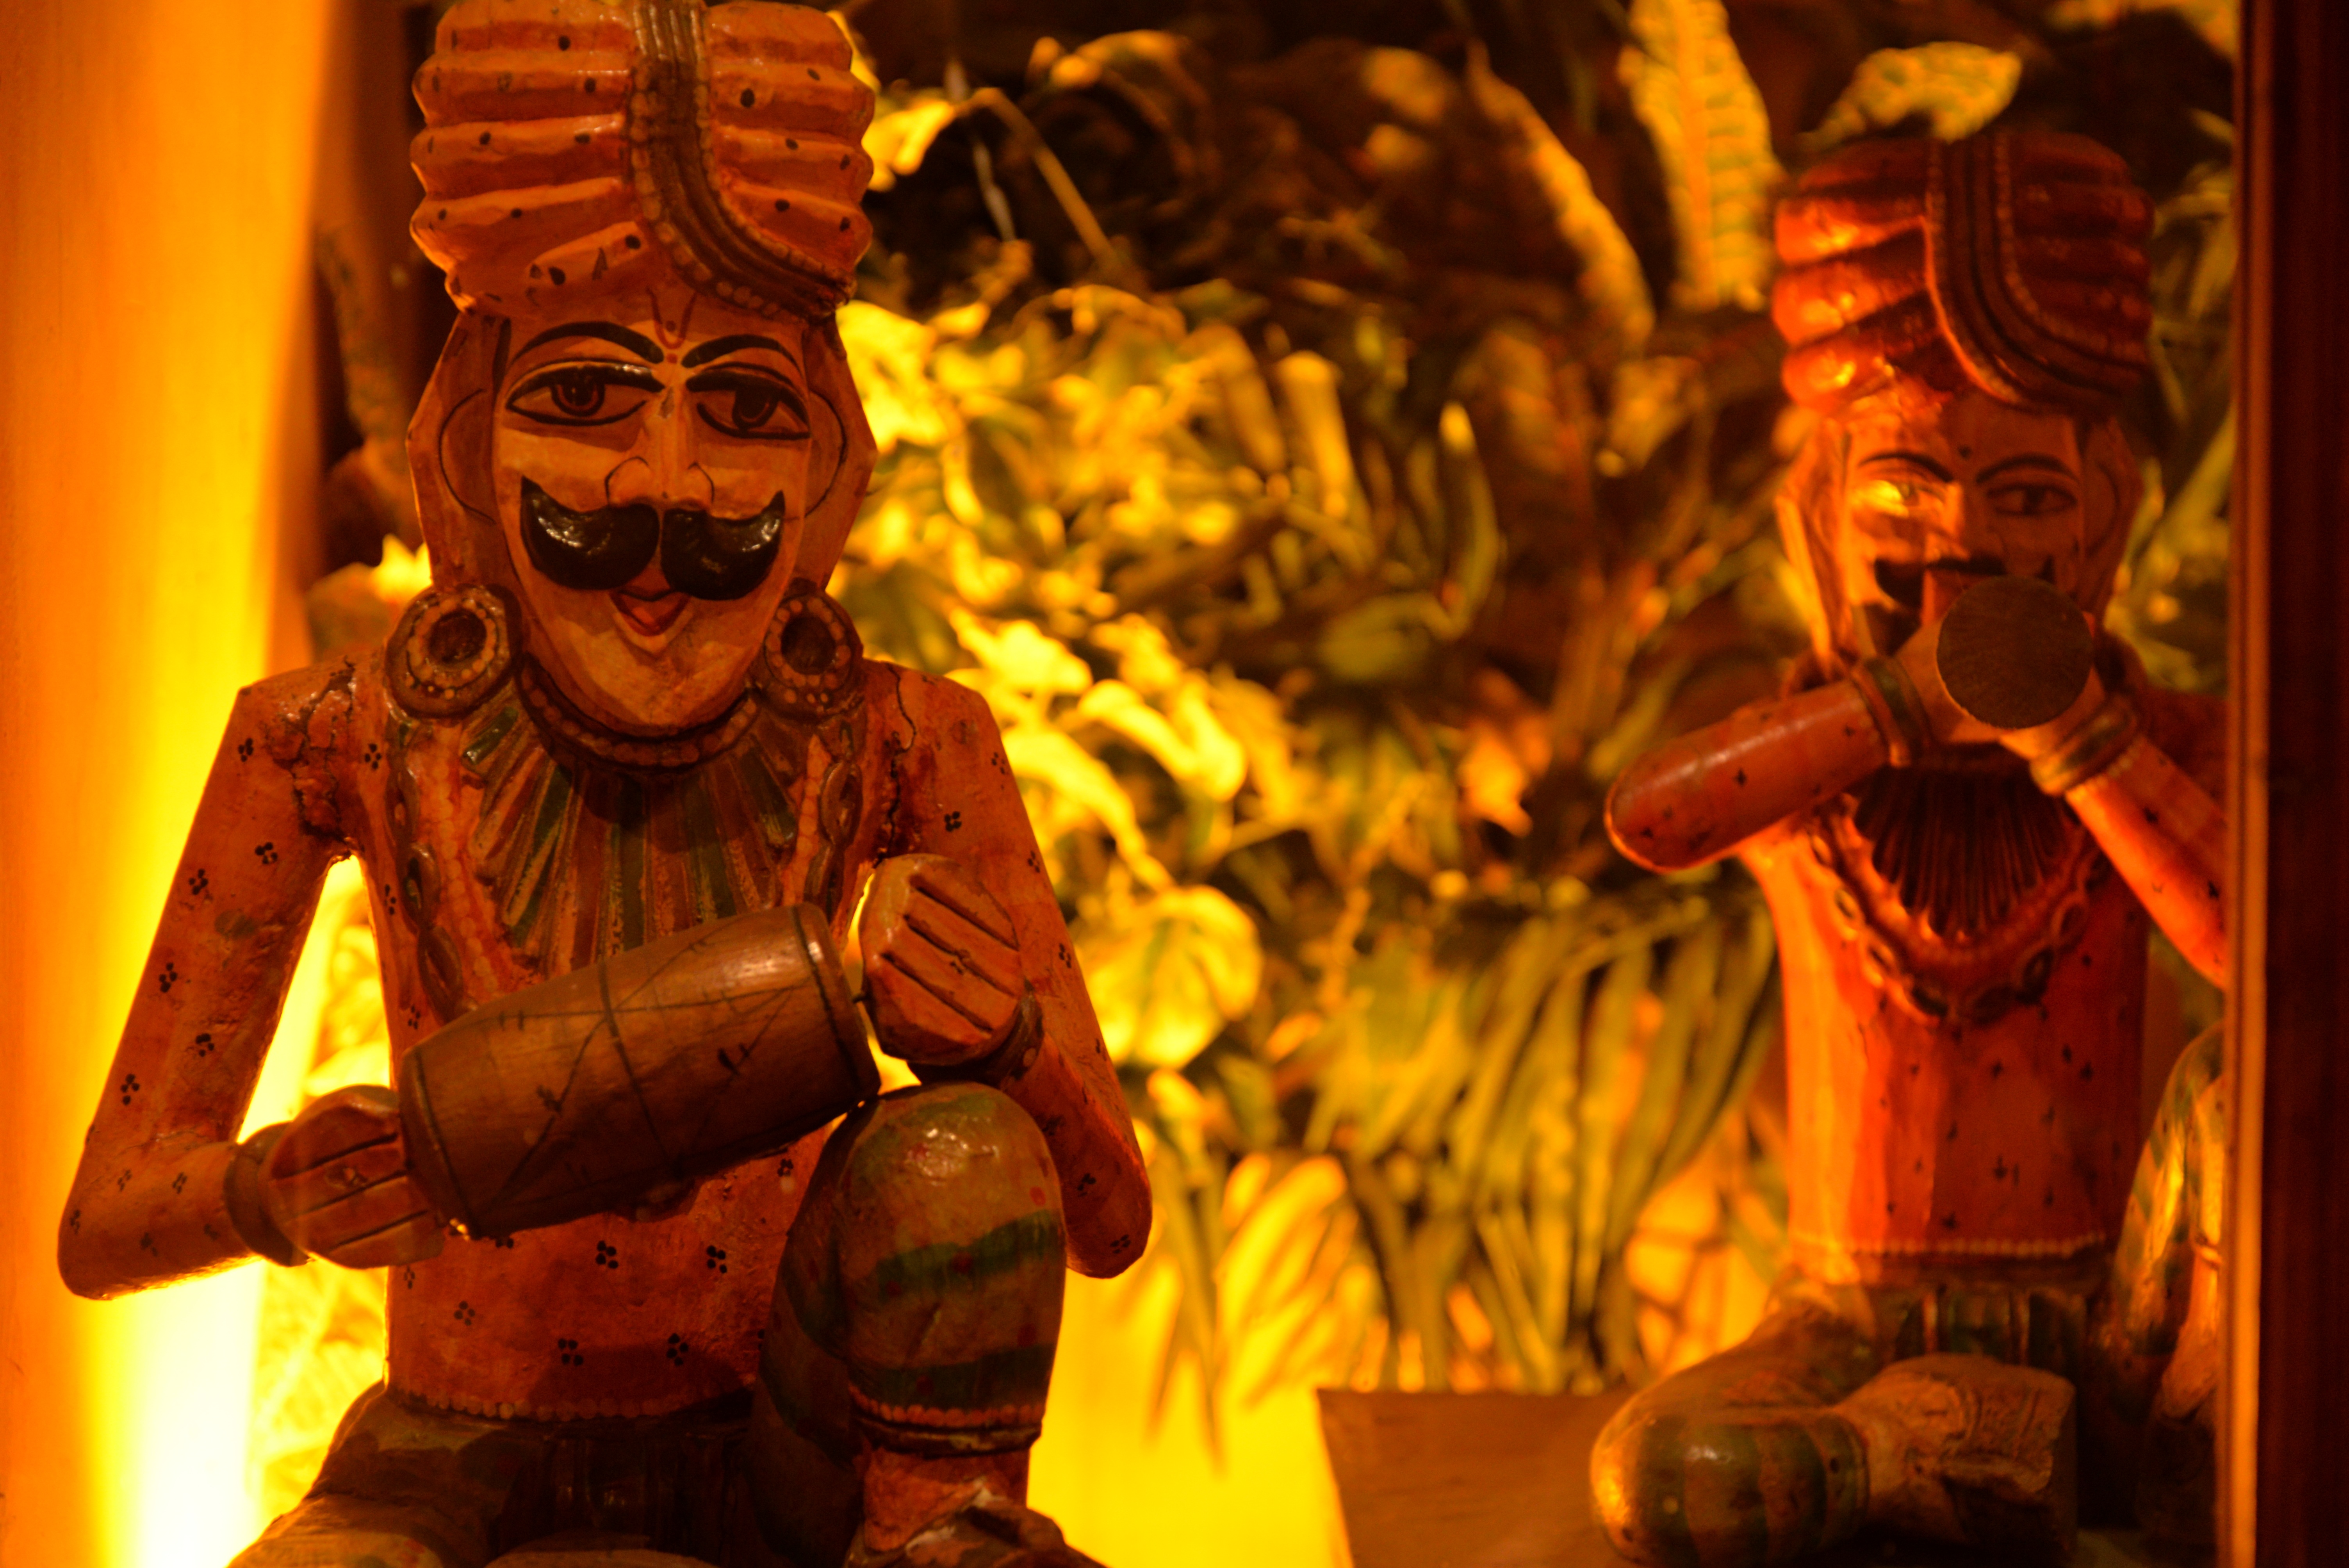
wood, monument, statue, yellow, sculpture, temple, musicians, carving, screenshot, mythology, fictional character